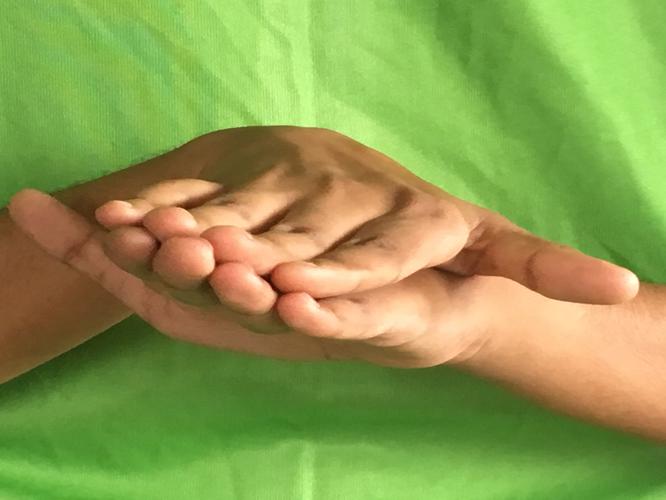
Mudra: Matsya
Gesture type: double_hand